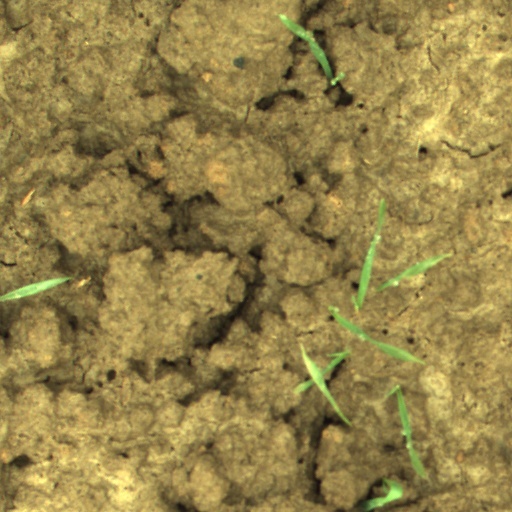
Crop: wheat